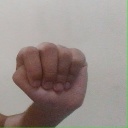
अक्षर: ठ